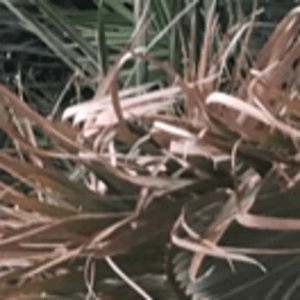
Label: Potassium Deficiency